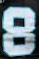
Number: 8